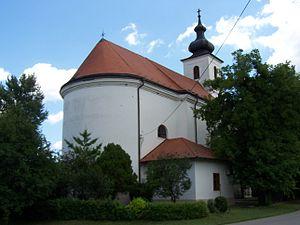
Heréd est un village et une commune du comitat de Heves en Hongrie.